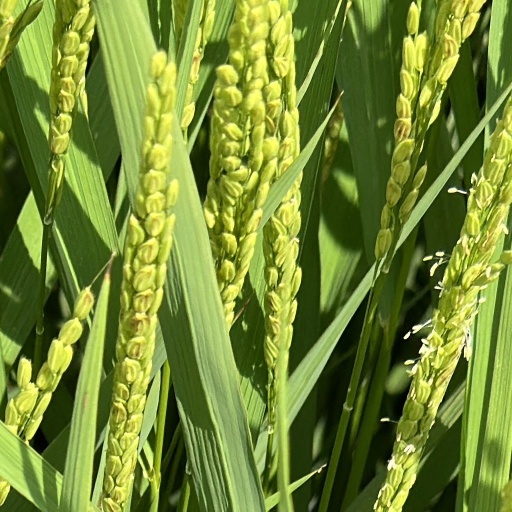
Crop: rice